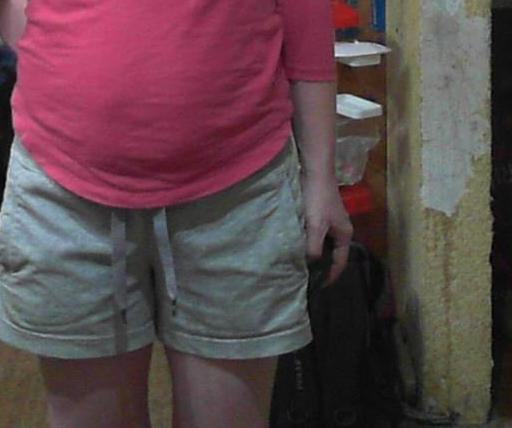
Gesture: no_gesture